Jeanne Devos

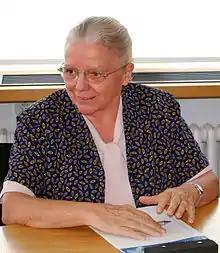
Sr. Jeanne Devos in 2007

Jeanne Devos, ICM, (born 1935) is a Belgian religious sister and missionary who has spent her adult life serving the neediest people in India. She founded the National Domestic Workers Movement to advocate for one of the most powerless segments of society. For her work, she has been nominated for the Nobel Peace Prize.